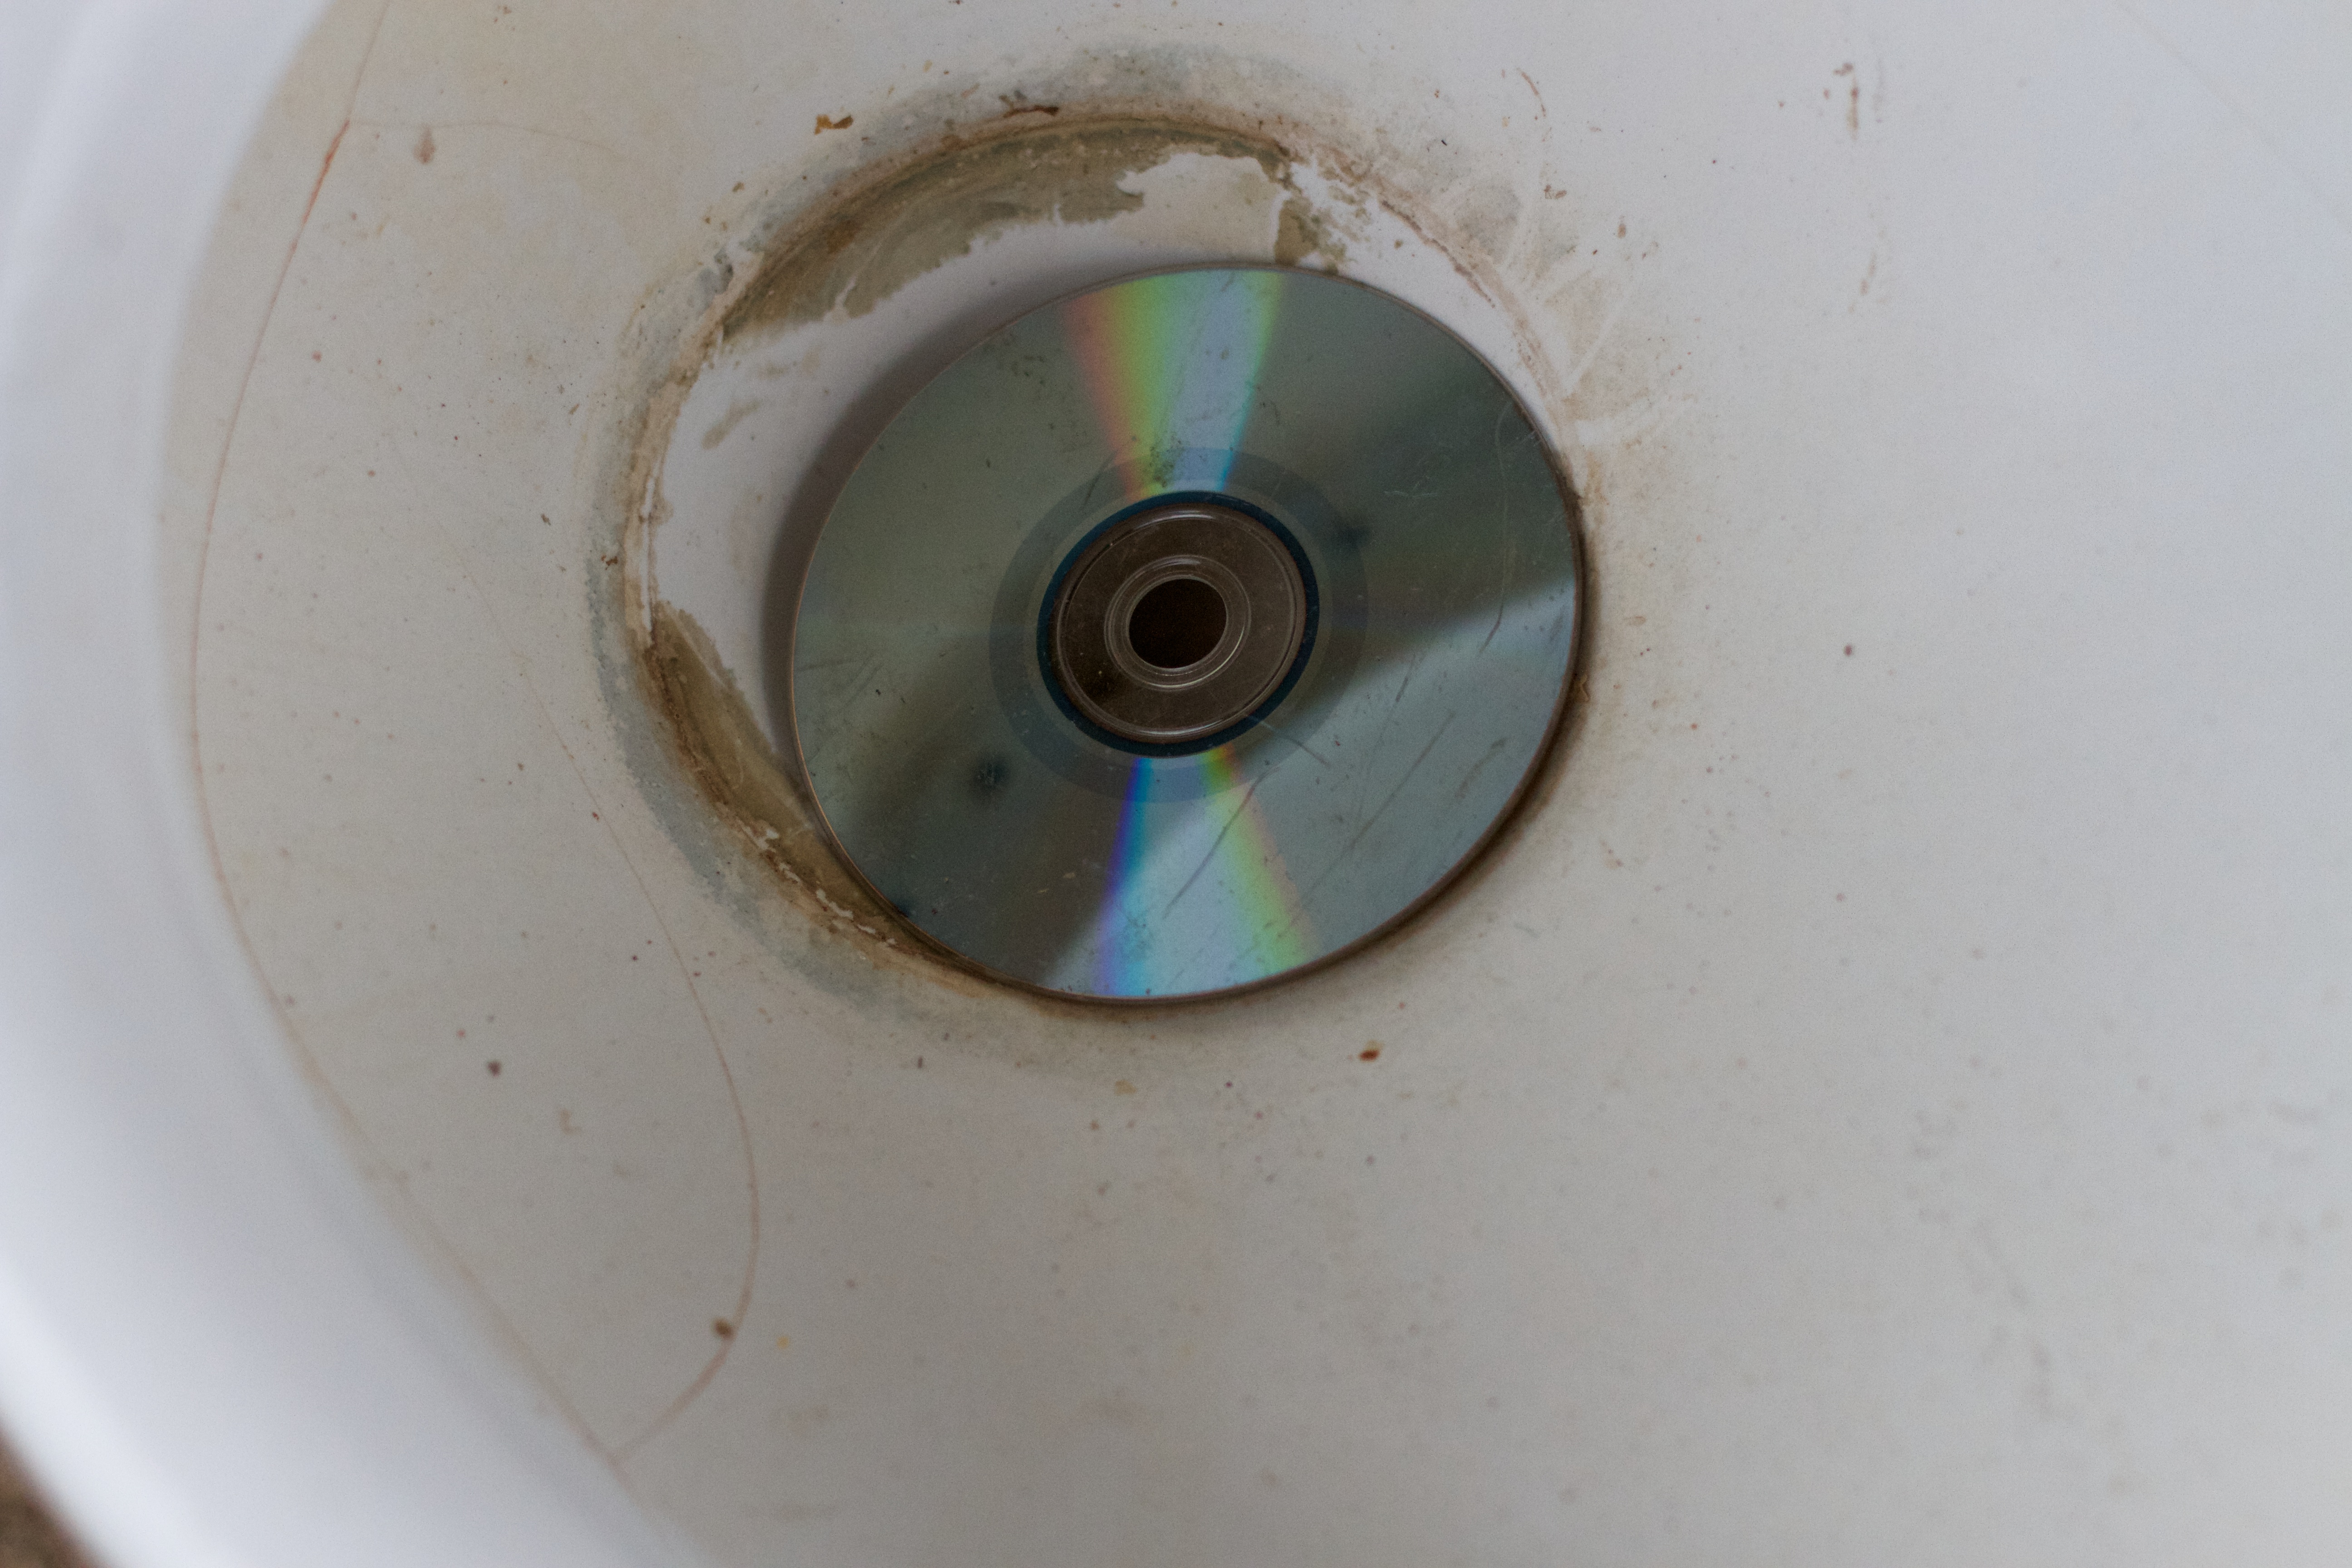
wheel, photowalk